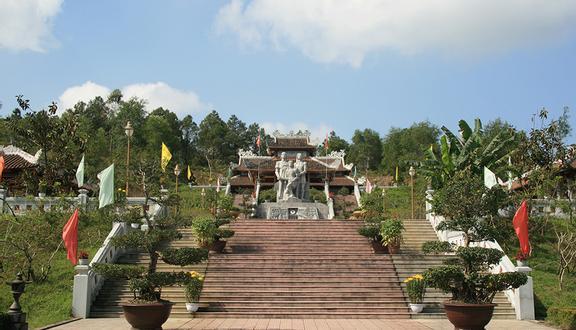
có những chậu cây xuất hiện ở hai bên lối đi lên khu di tích